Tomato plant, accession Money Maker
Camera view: vertical (180 deg); turntable rotation: 210 degrees
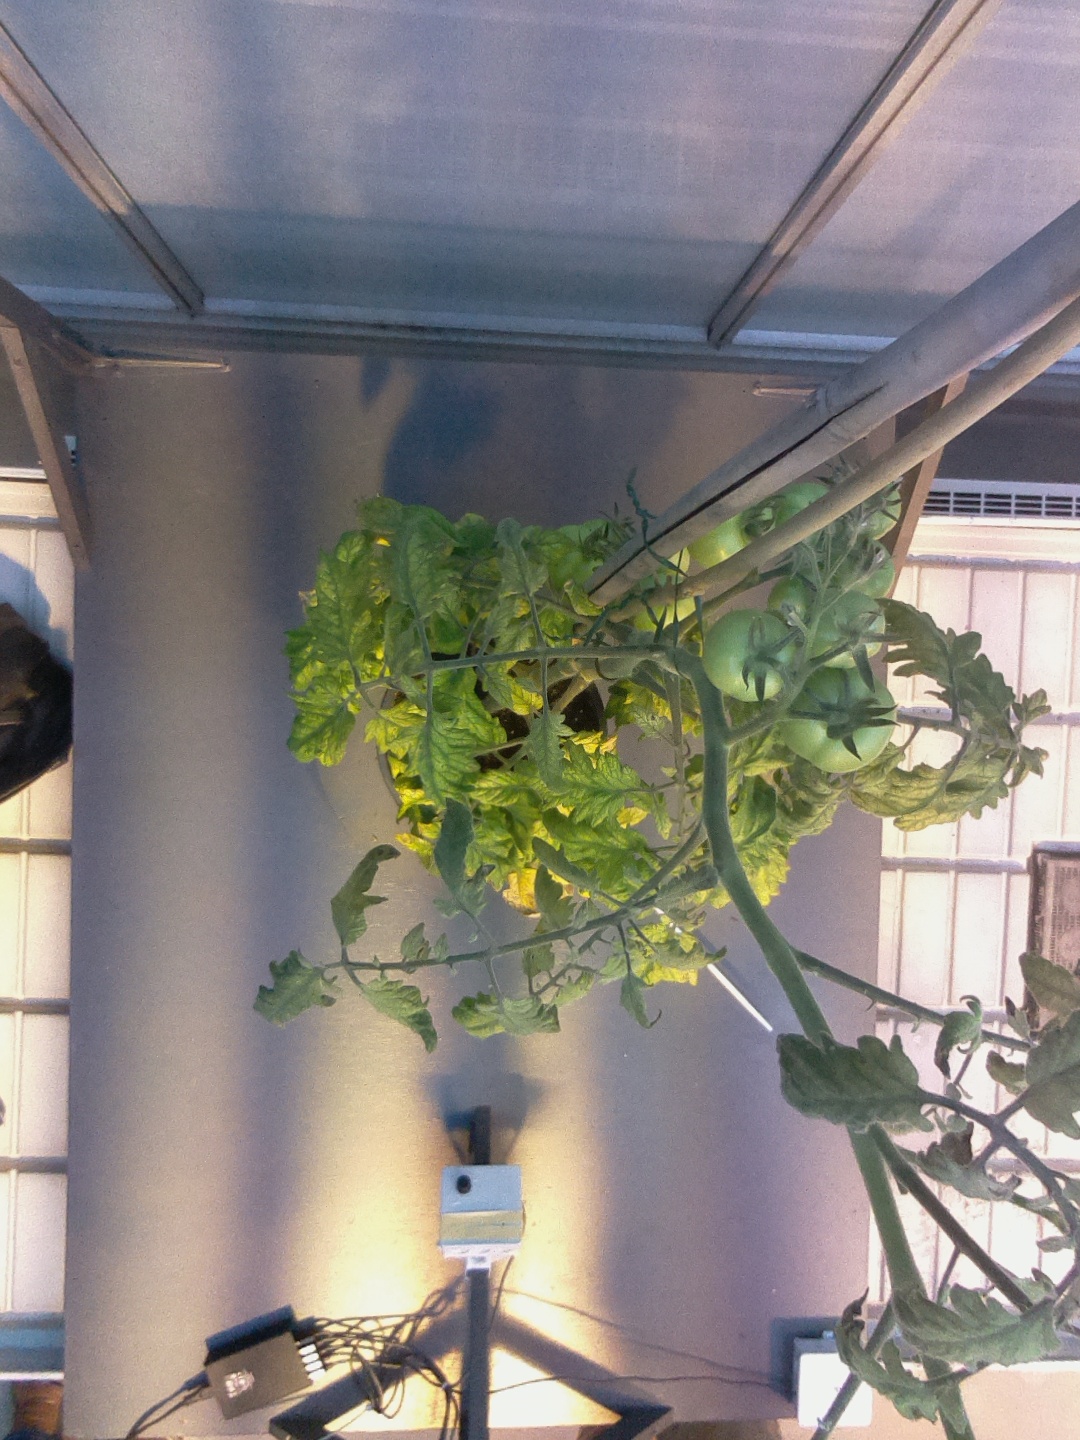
BBCH growth stage 78: 80% -90% of final fruit size